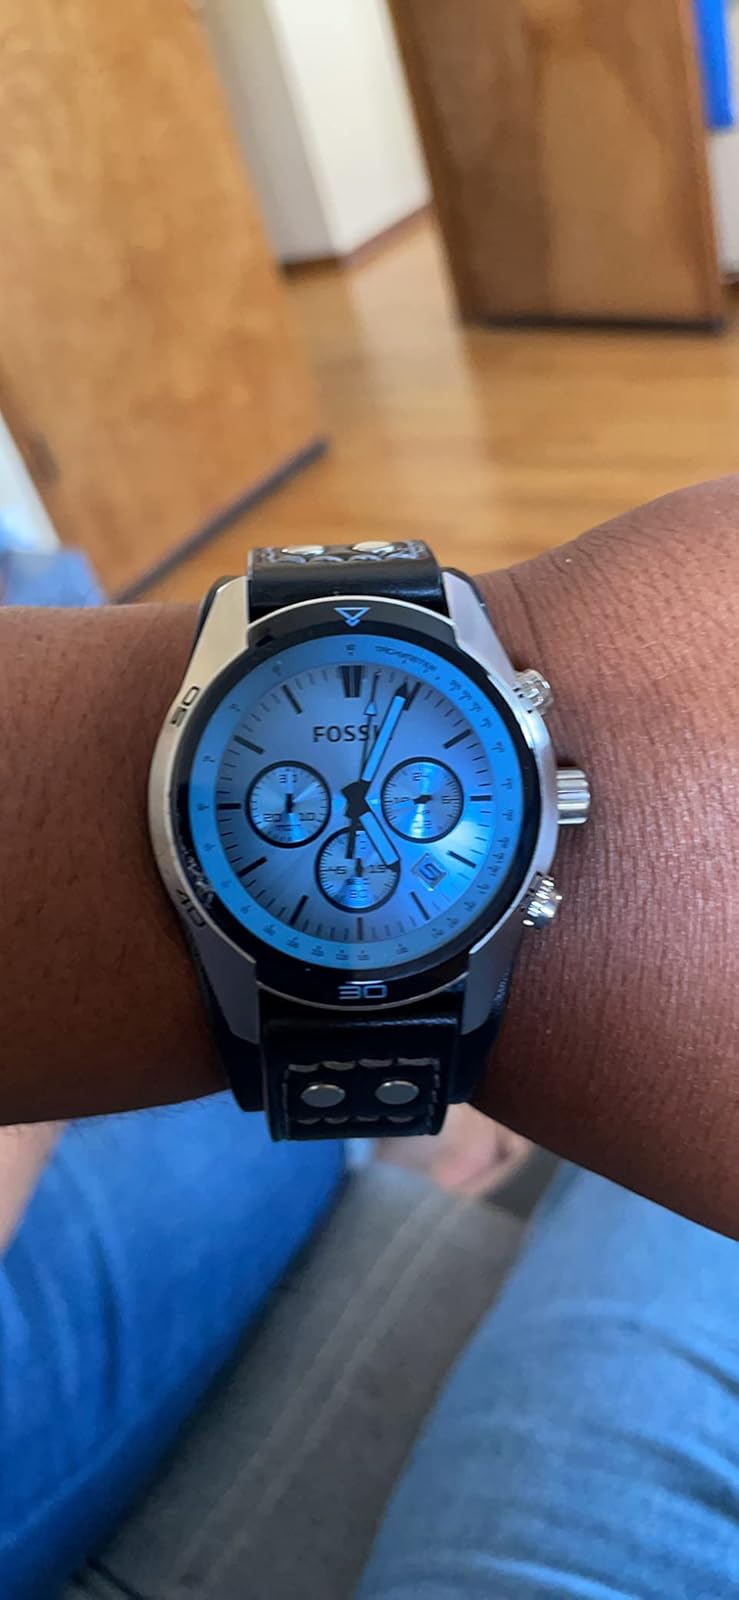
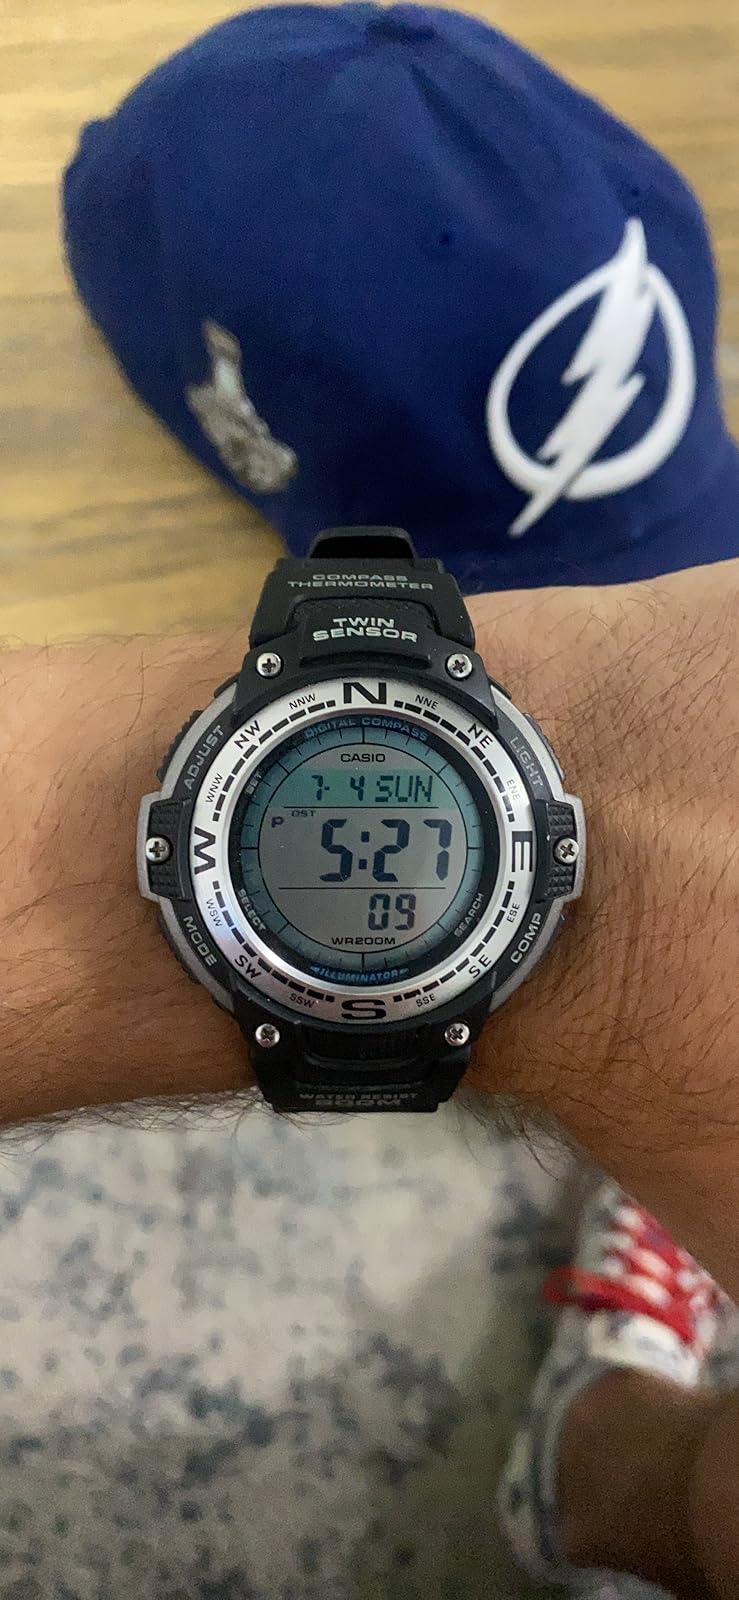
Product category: accessories_watch
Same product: no